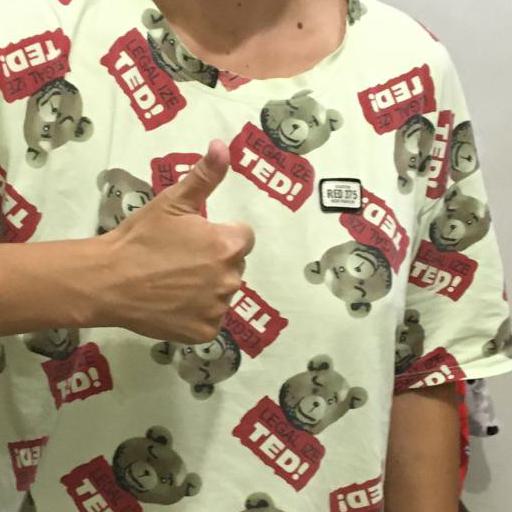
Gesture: like